WRNY (New York City)

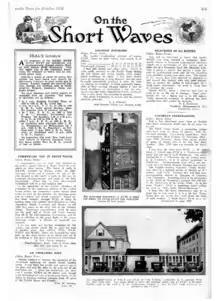
Transmitter site in Coytesville, New Jersey for WRNY and shortwave station 2XAL (1928)

The following November, taking advantage of the temporary regulatory lapse, WRNY relocated its transmitter from the Roosevelt Hotel to Coytesville, New Jersey, across the Hudson River from Manhattan, and began transmitting on 800 kHz. However, early radio receivers were not very selective and there were frequent disputes over interference between stations transmitting on nearby frequencies. Radio station WHN, on 830 kHz, complained that WRNY was now interfering with its signal, and labeled WRNY as a "pirate" broadcaster.